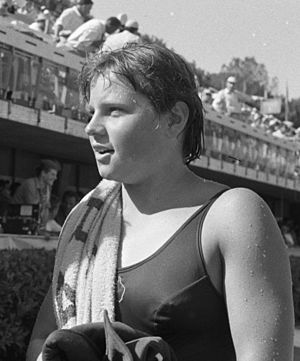
Ilsa Konrads
Ilsa Konrads er en australsk tidligere frisvømmer i 1950'erne og 1960'erne, der vandt sølvmedalje i 4x100 meter fri svømning stafet ved Sommer-OL 1960 i Rom. Konrads satte 12 individuelle verdensrekorder i sin karriere, og var efter karrieren den australasiatiske redaktør af magasinet Belle. Hun var sammen med sin bror John Konrads, der også satte adskillige verdensrekorder, og vandt en guldmedalje i 1500 meter fri svømning, også kendt som The Konrad Kids.